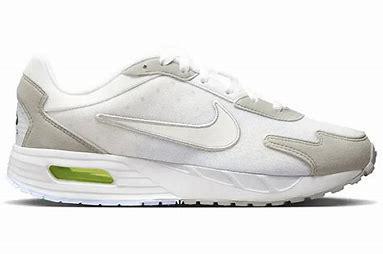
Brand: Nike
Model: Air Max Solo